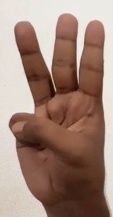
ASL sign: W